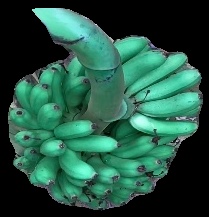
Variety: rasbale
Grade: grade1